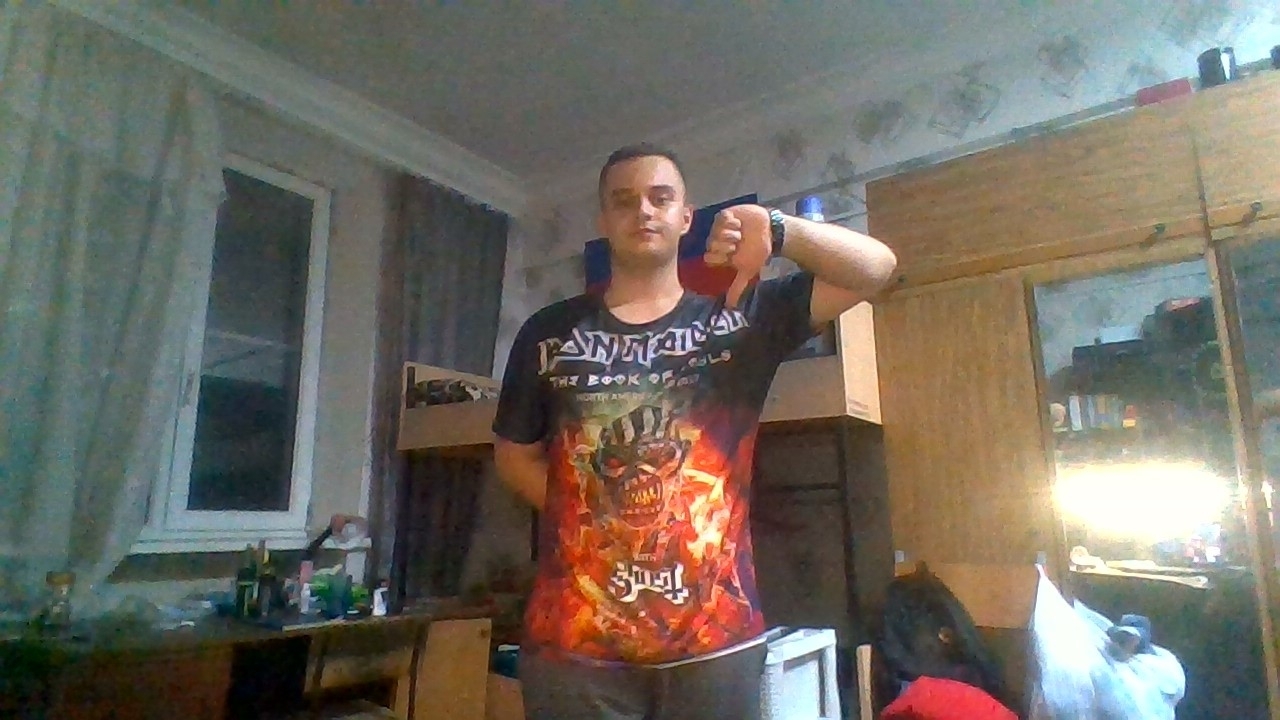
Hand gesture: dislike